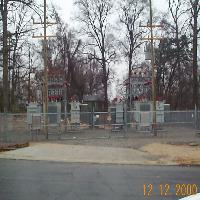
Weather: cloudy or overcast